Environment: real
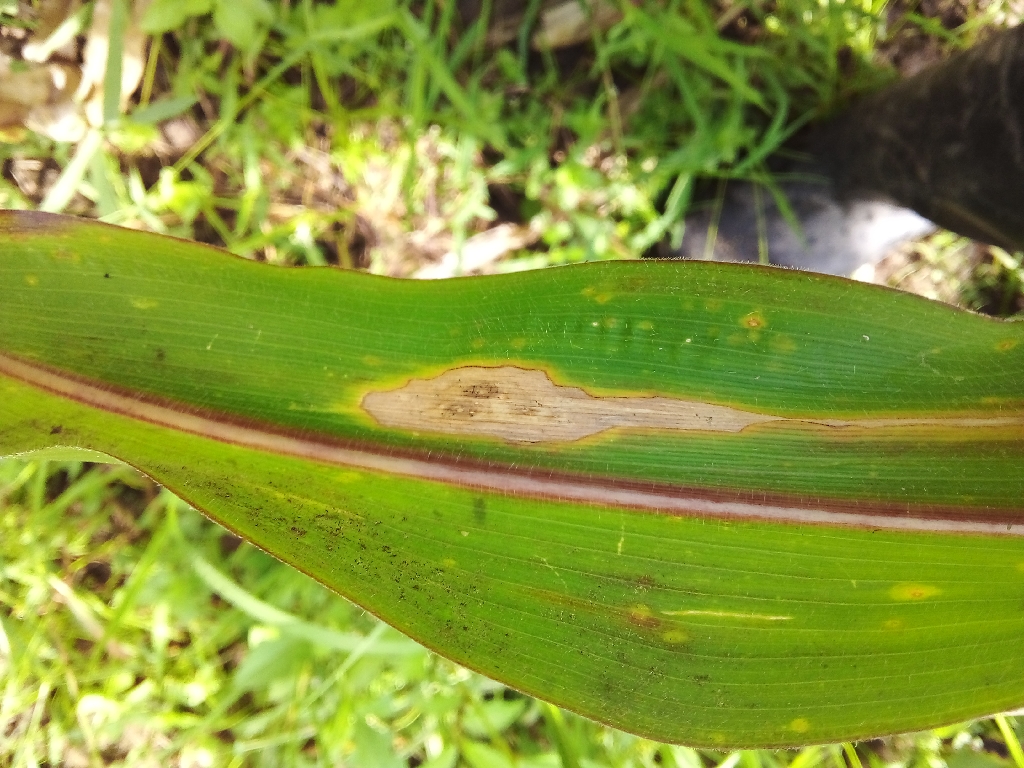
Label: northern_corn_leaf_blight